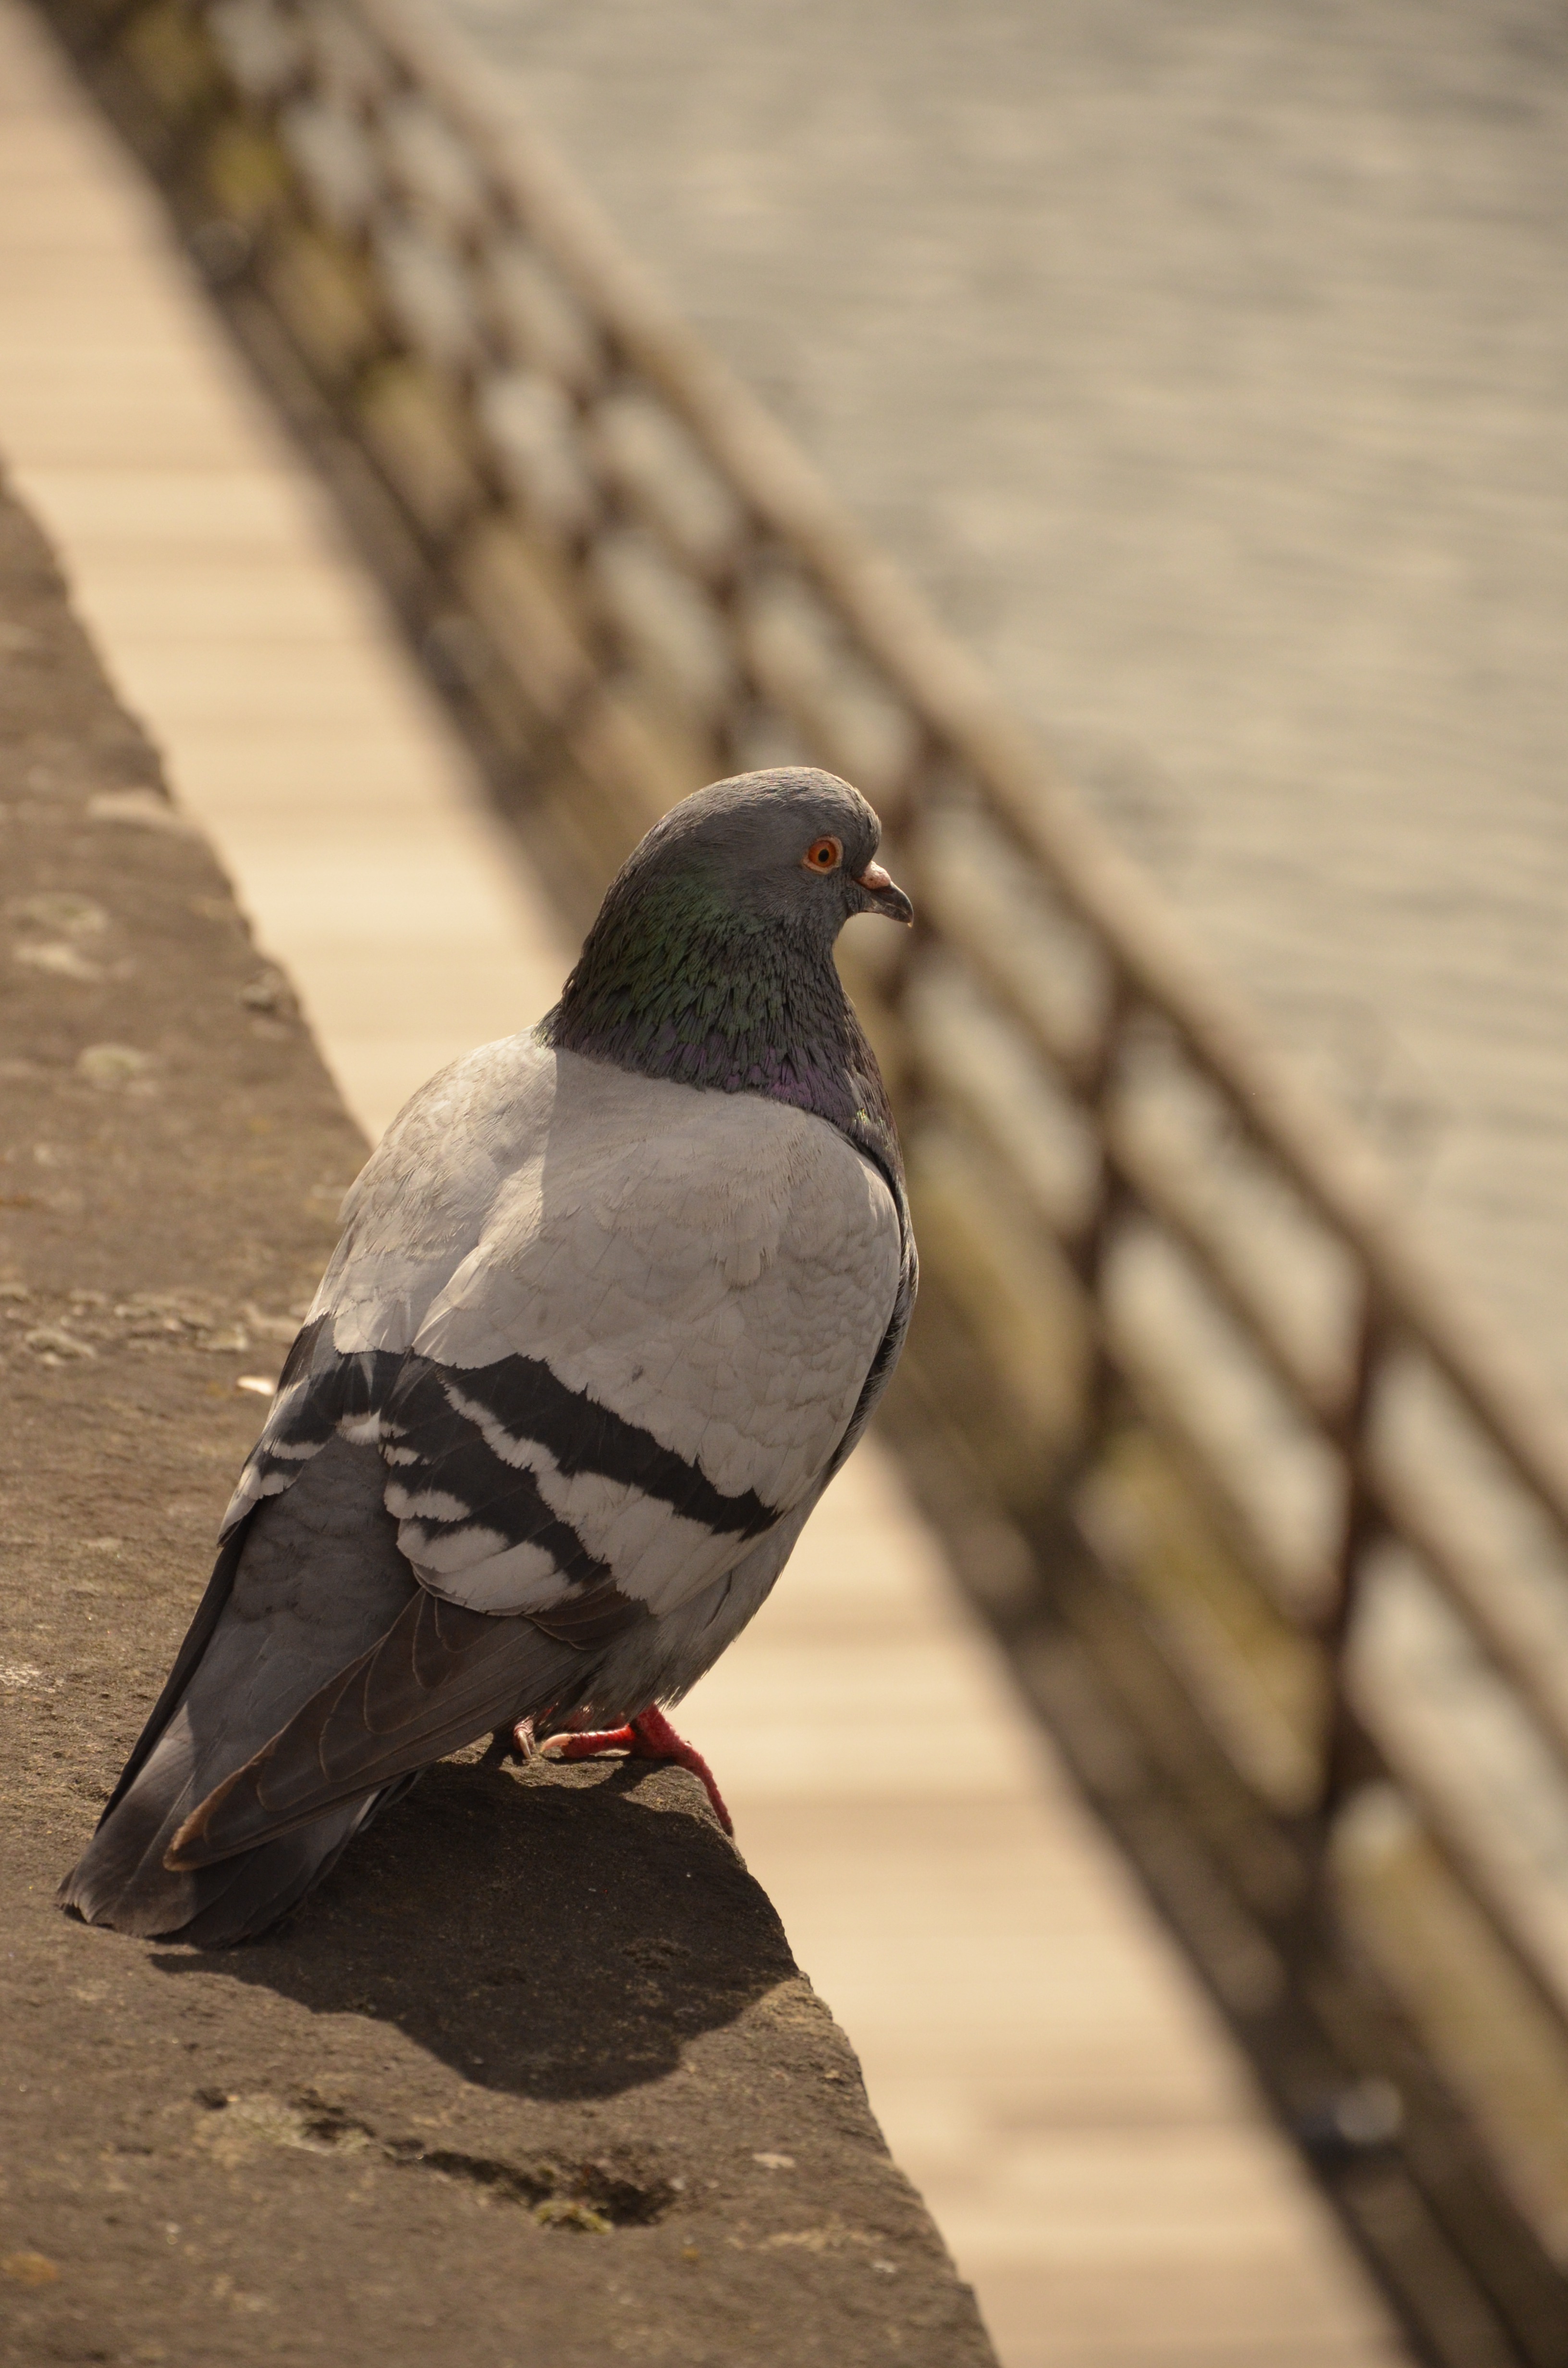
water, bird, wing, france, wildlife, beak, fauna, pigeon, vertebrate, metz, perching bird, pigeons and doves